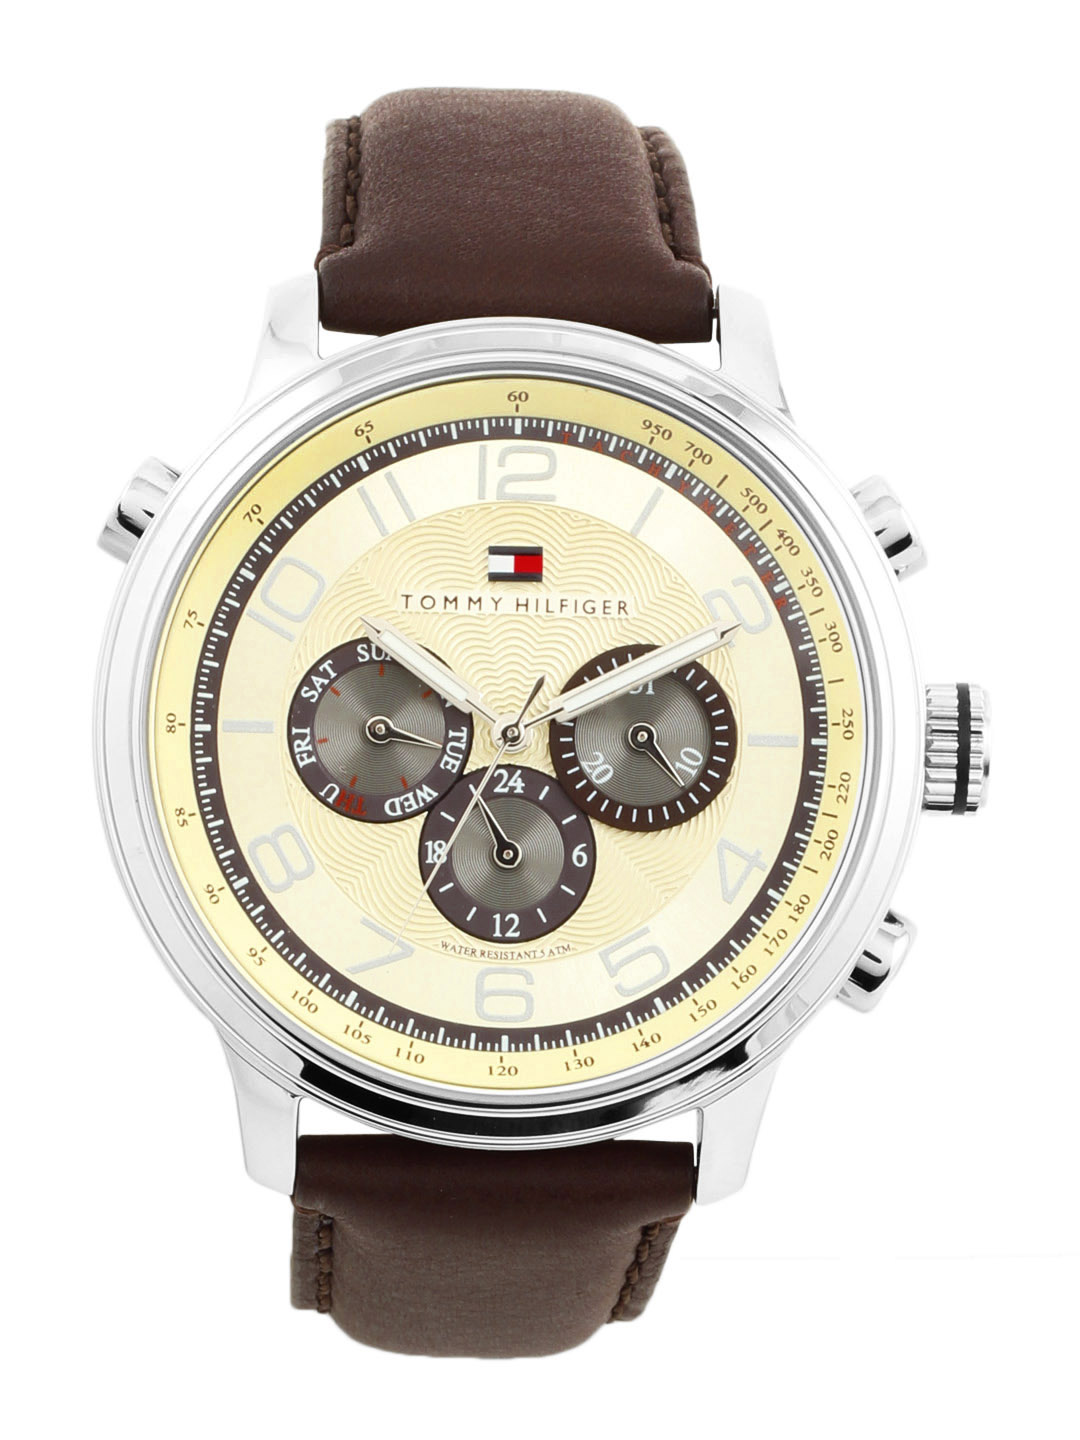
Tommy Hilfiger Men Cream-Coloured Dial Chronograph Watch TH1790767-D
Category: Accessories / Watches / Watches
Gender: Men
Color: Cream
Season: Winter 2016
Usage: Casual